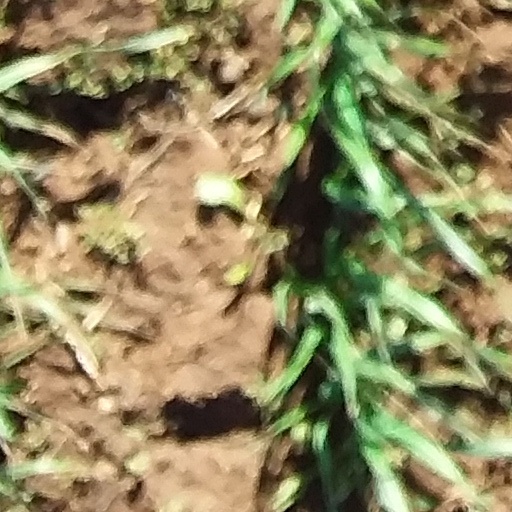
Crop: wheat